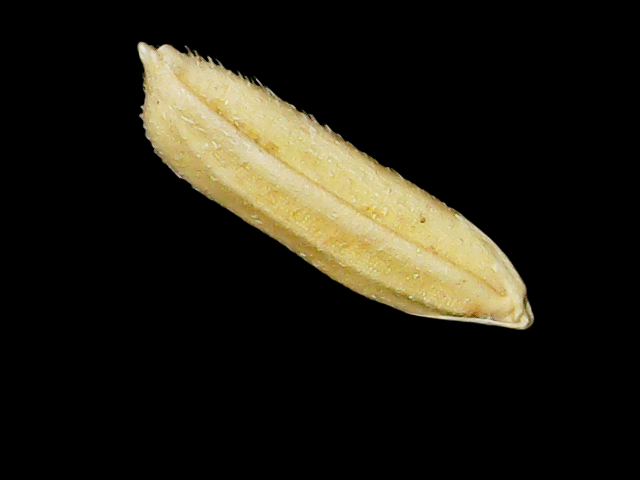
Rice variety: Binadhan21